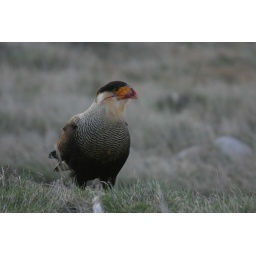
A bloody beak, eating road kill in Chili